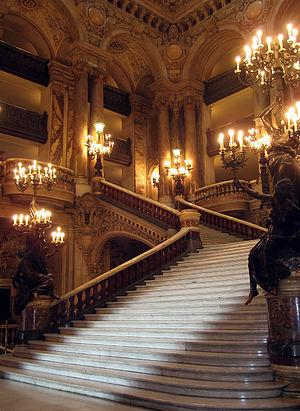
Un escalier est une construction architecturale constituée d'une suite régulière de marches, ou degrés, permettant d'accéder à un étage, de passer d'un niveau à un autre en montant et descendant. Le terme a pour origine étymologique « scala », l'« échelle » en latin. Le métier correspondant est celui d'escaliéteur.